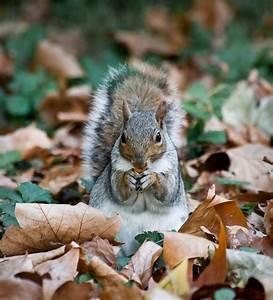
squirrel